List of Wanderers F.C. FA Cup–winning players

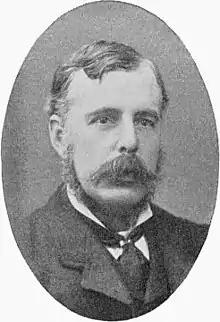
Charles W. Alcock played in the first FA Cup final. He had first proposed the creation of the tournament in 1871.

Wanderers F.C. was an English association football club based in London. Comprising mainly former pupils of the leading English public schools, the club was among the most dominant of the early years of organised football and won the FA Cup, the sport's first formal competition, five times between 1872 and 1878. A total of 33 players took the field for Wanderers in their cup final appearances, including several of the most prominent players of the sport's early years. The club's fortunes declined rapidly after its final FA Cup win in 1878, partly because many of its leading players opted to play instead for teams set up specifically for the former pupils of individual schools; by the mid-1880s the Wanderers club had ceased to play matches.